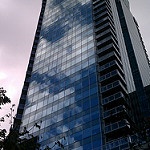
Scene: Outdoor